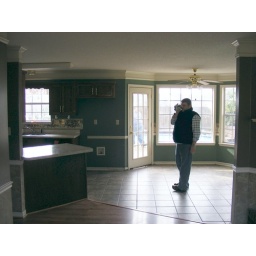
View as you walk in front door of kitchen dining area